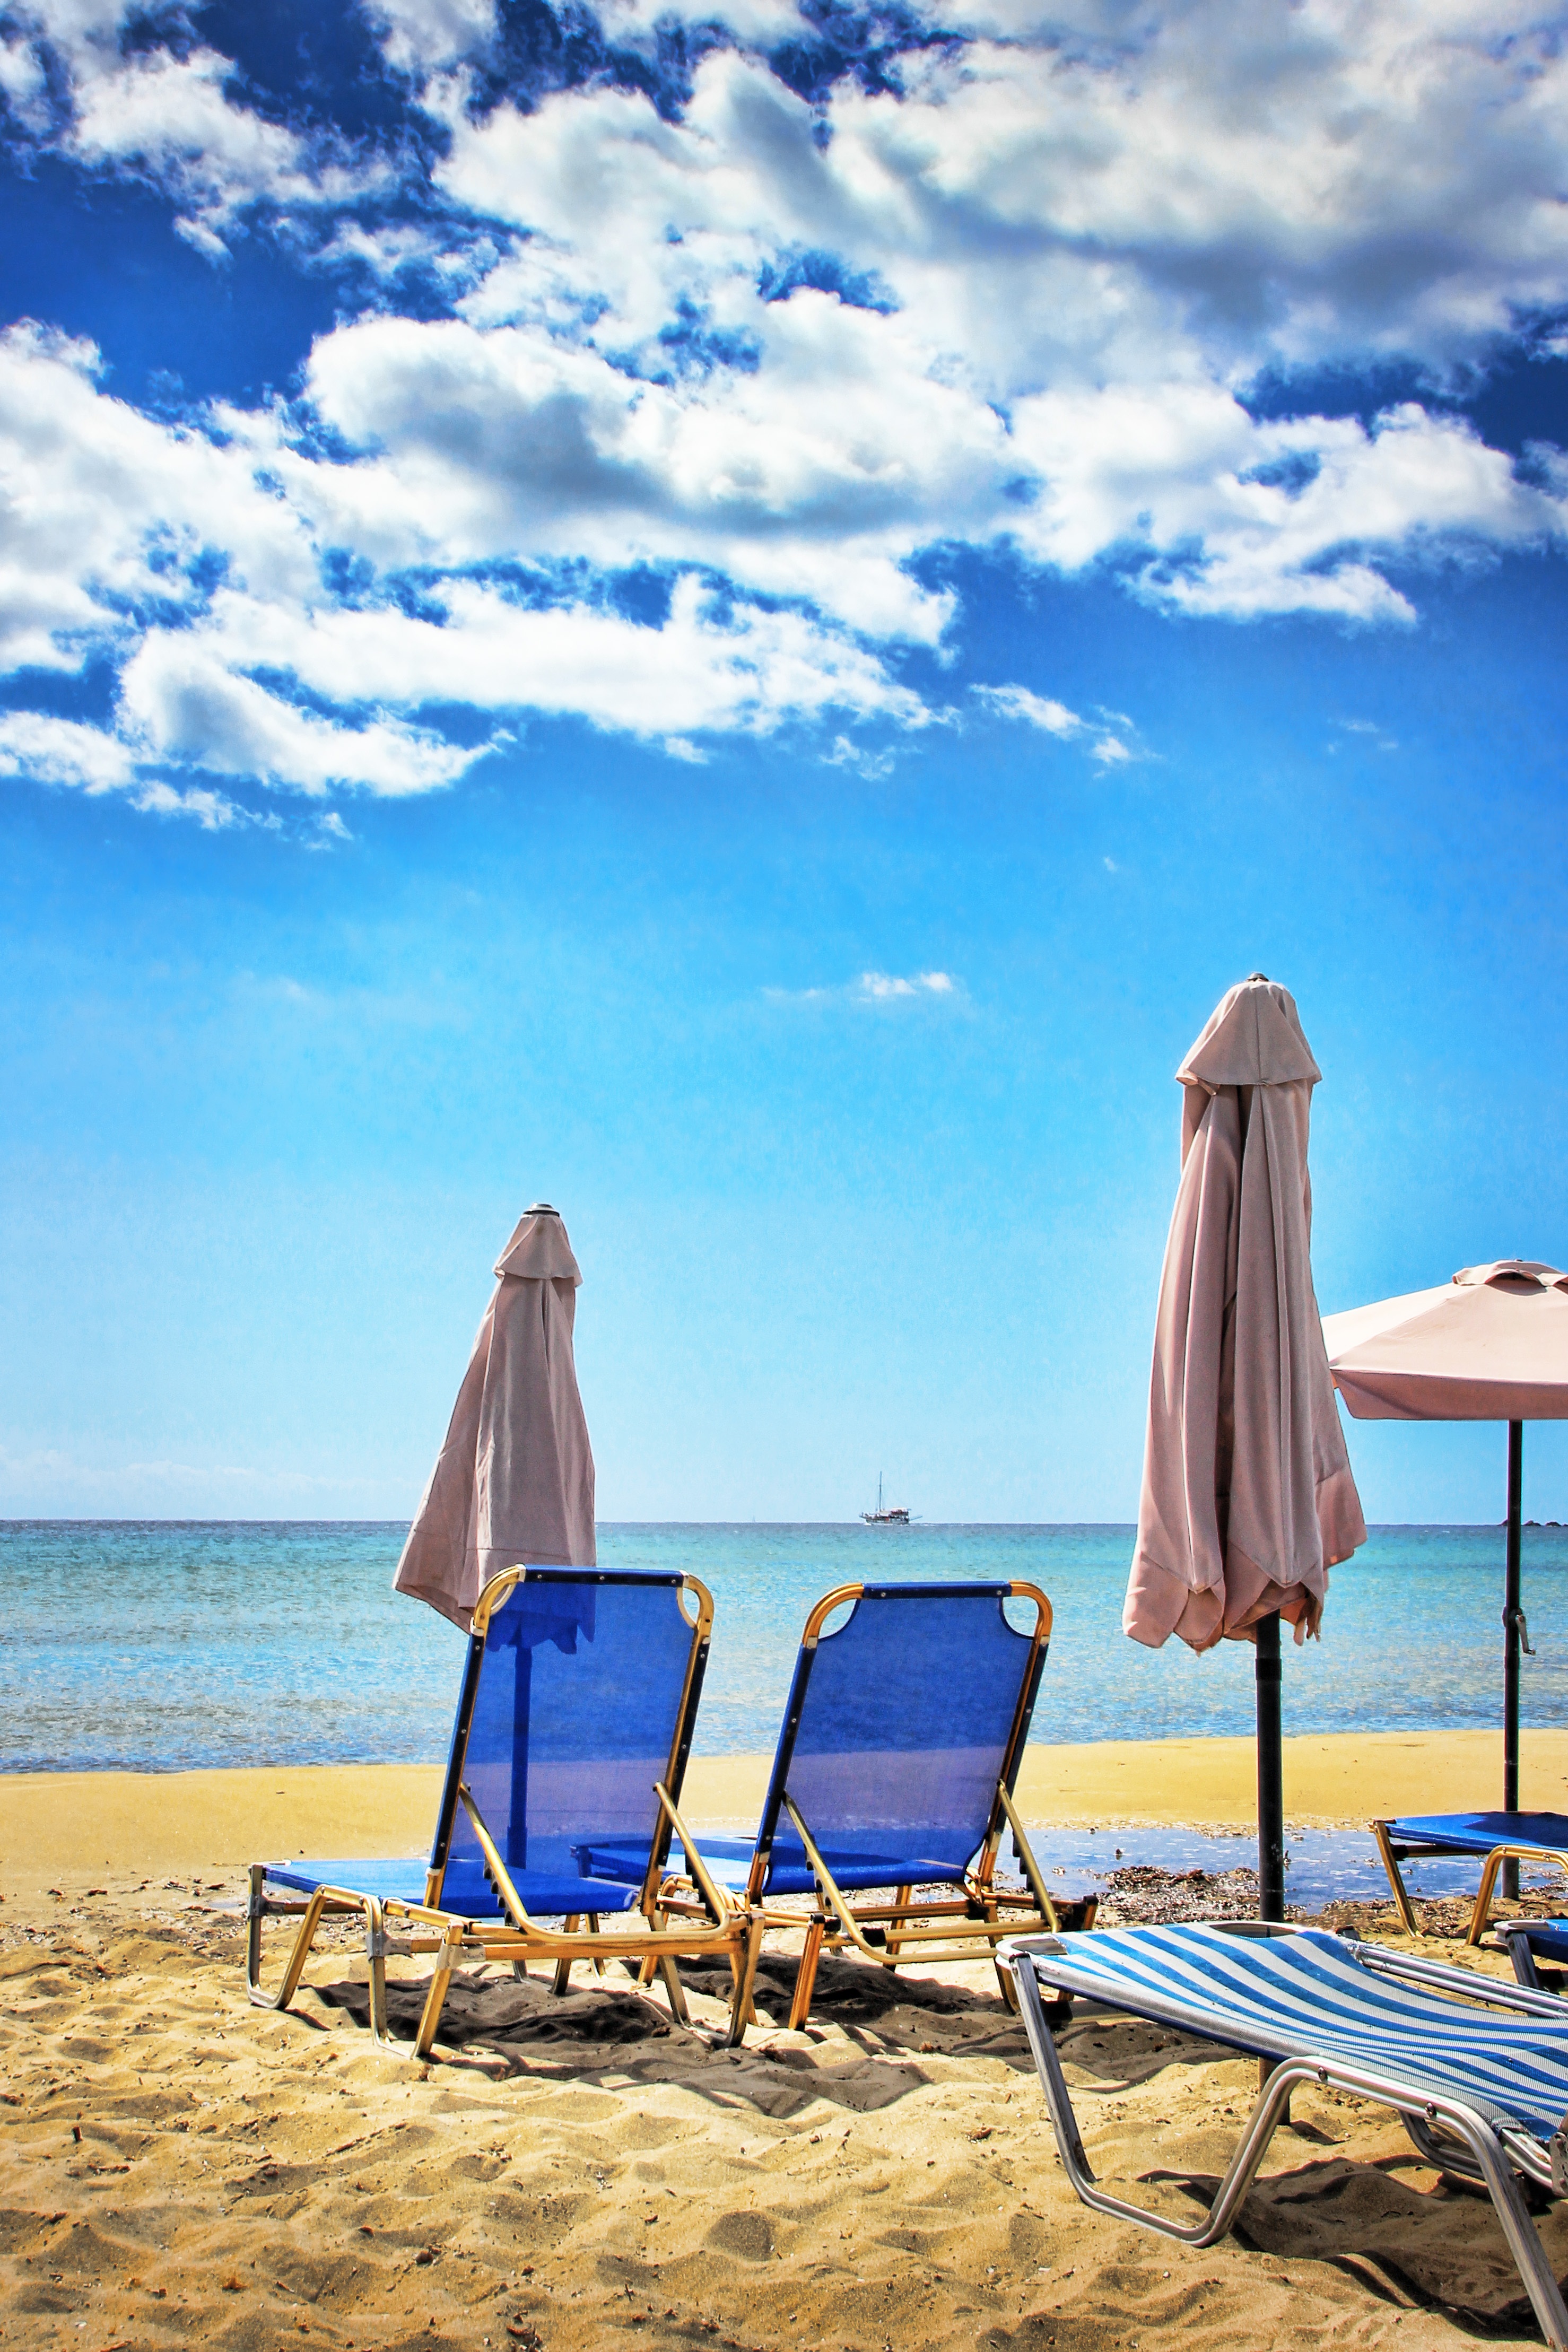
beach, sea, coast, sand, ocean, horizon, sky, sunlight, shore, summer, vacation, travel, holiday, bay, blue, tourism, leisure, body of water, sun lounger, relaxation, holidays, parasol, sand beach, sun loungers